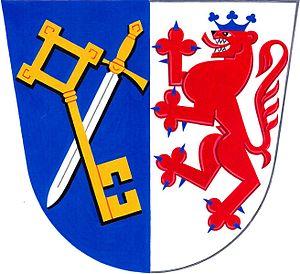
Rataje est une commune du district de Kroměříž, dans la région de Zlín, en République tchèque. Sa population s'élevait à 1 134 habitants en 2018.